Convair F-102 Delta Dagger

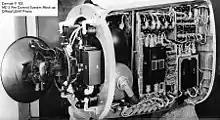
Hughes MC-3 fire control system and radar antenna

The production F-102A had the Hughes MC-3 FCS, which was later upgraded in service to the MG-10; it was used to locate enemy targets, steer interception courses, and control weapons deployment. The F-102 was the first USAF fighter to be designed without a gun, instead relying on missiles as its primary armament. It had a three-segment internal weapons bay under the fuselage for air-to-air missiles. Initial armament was three pairs of GAR-1/2/3/4 ("Later re-designated as AIM-4") Falcon missiles, which included both infrared homing and semi-active radar homing variants. The doors of the two forward bays each had tubes for 12 Folding-Fin Aerial Rockets (for a total of 24 "FFAR", with initially 2 in (51 mm) being fitted and later 2.75 in (70 mm) replacing them. The F-102 was later upgraded to allow the carrying of up to two GAR-11/AIM-26 Nuclear Falcon missiles in the center bay. The larger size of this weapon required redesigned center bay doors with no rocket tubes. Plans were considered to fit the MB-1 Genie nuclear rocket to the design, but although a Genie was test fired from a YF-102A in May 1956, it was never adopted.